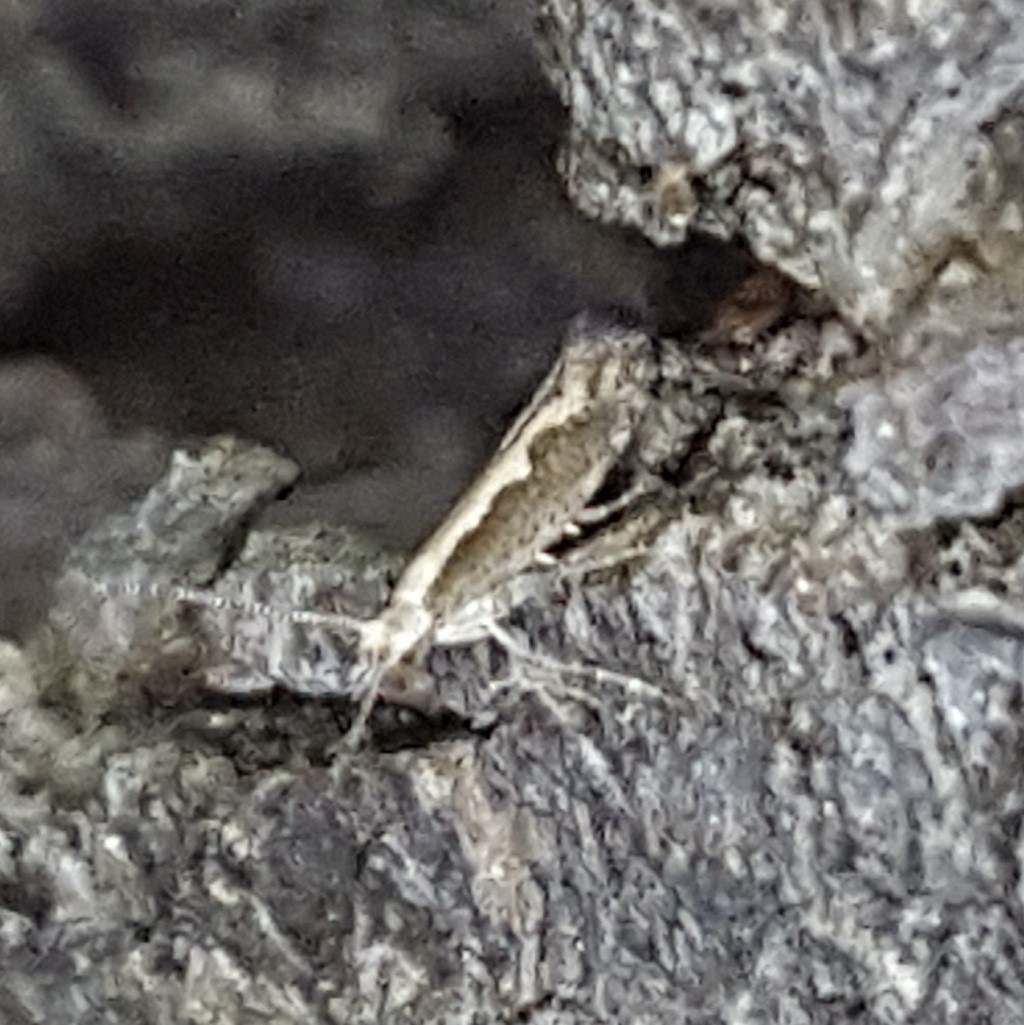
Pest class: diamondback_moth